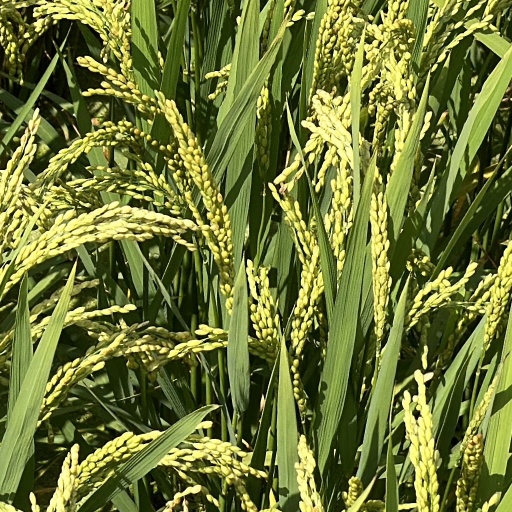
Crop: rice